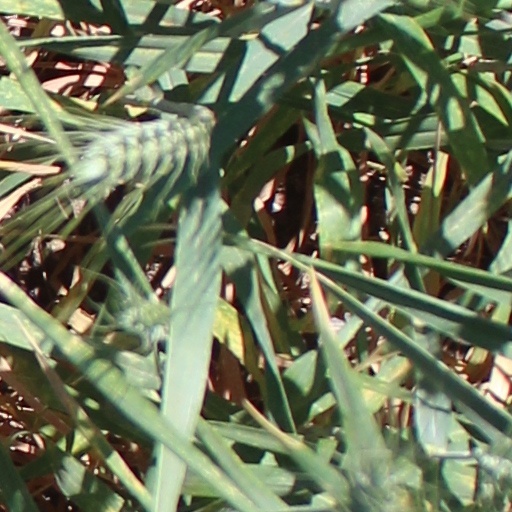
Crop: wheat